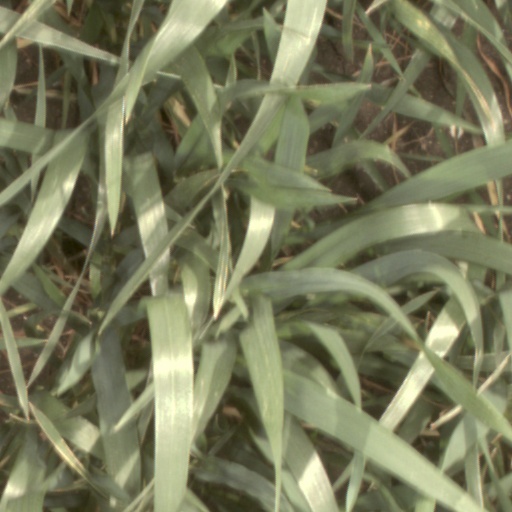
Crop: wheat